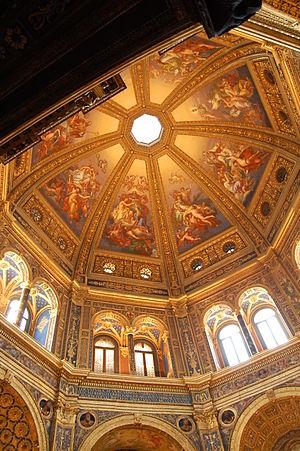
Le Tempio Civico della Beata Vergine Incoronata est une église située à Lodi, en Lombardie, considérée comme l'un des chefs-d'œuvre de la Renaissance de l'art lombard. L'église a été conçue en 1488 par Giovanni Battagio, continuée par Gian Giacomo Dolcebuono et achevée par Giovanni Antonio Amadeo. L'édifice a été construit aux frais de la commune de Lodi d'où la dénomination de Civico. L'église est construite sur un site précédemment occupé par une maison de prostitution.